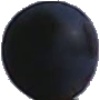
Label: Grape Blue 1